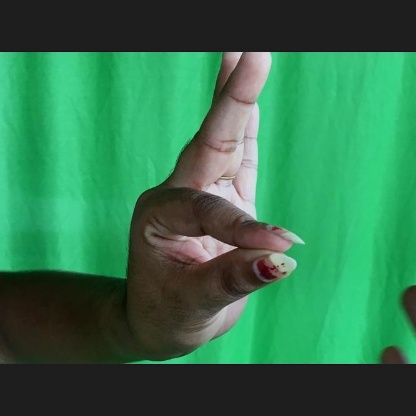
Mudra: Hamsasyam